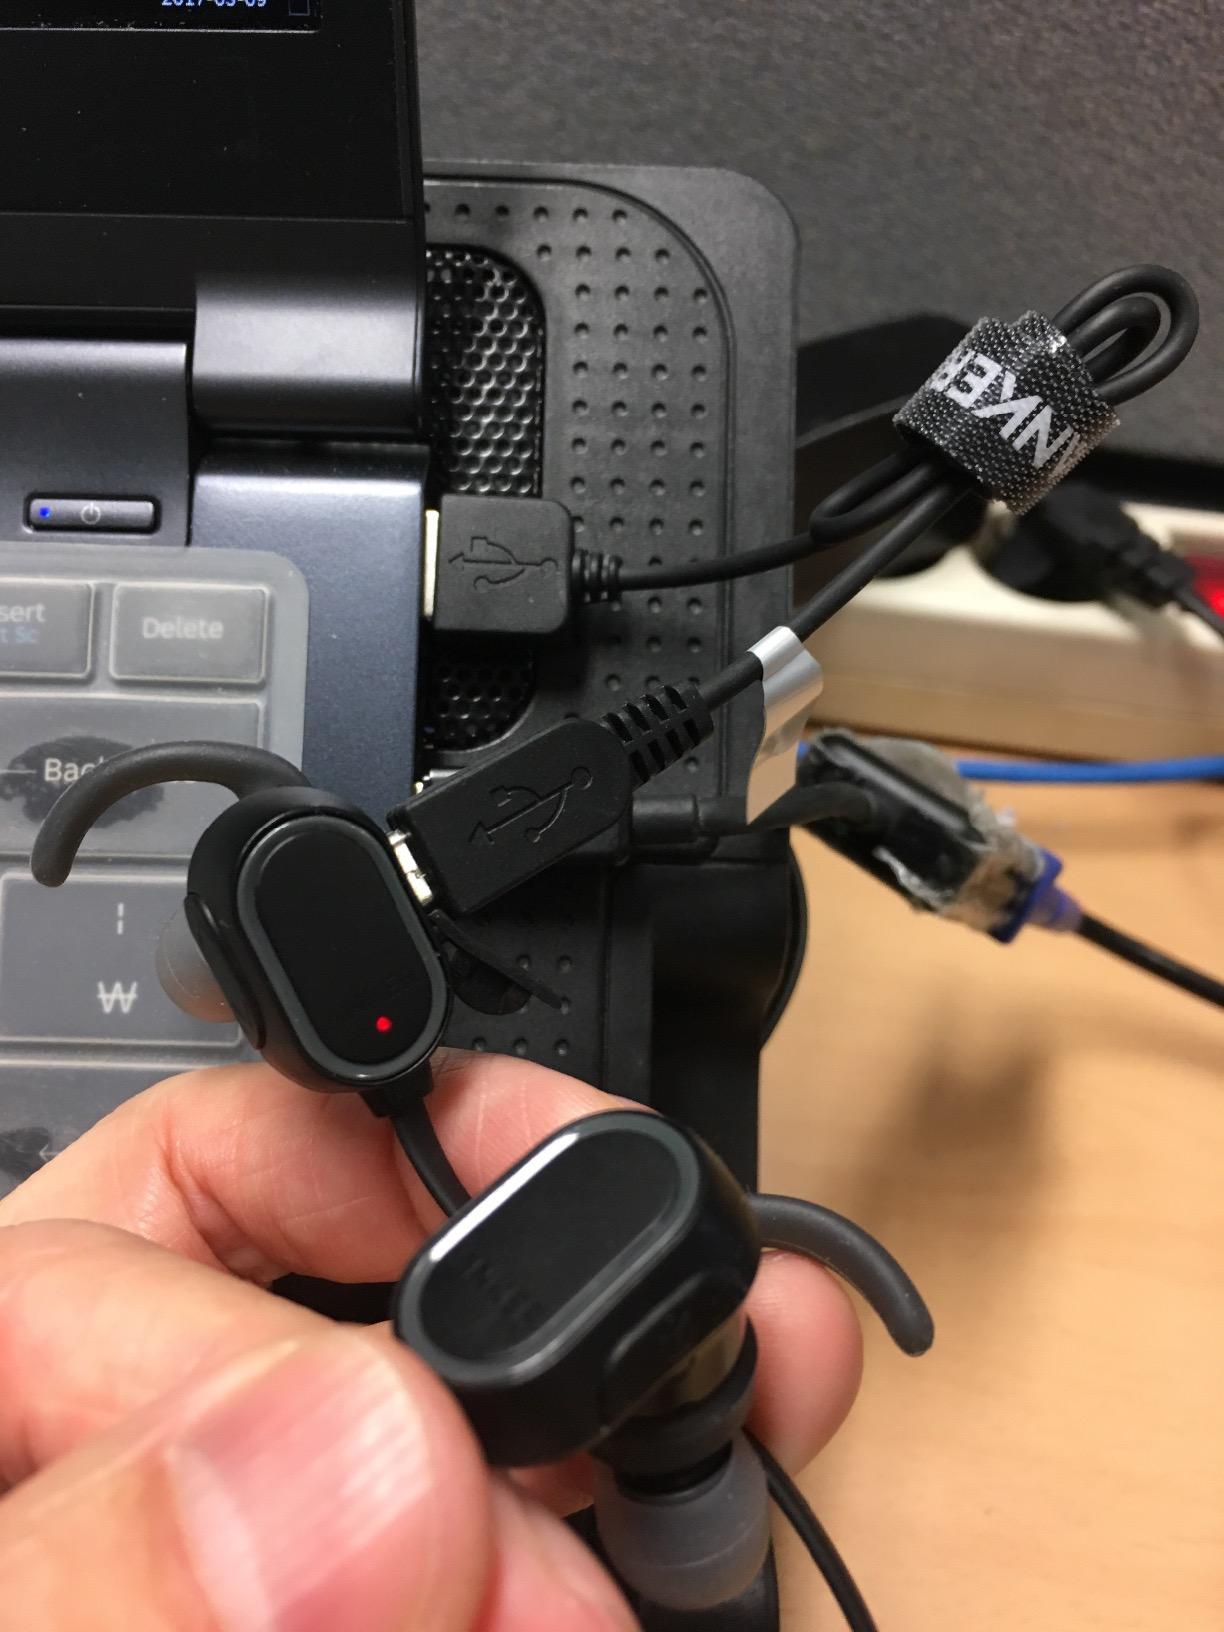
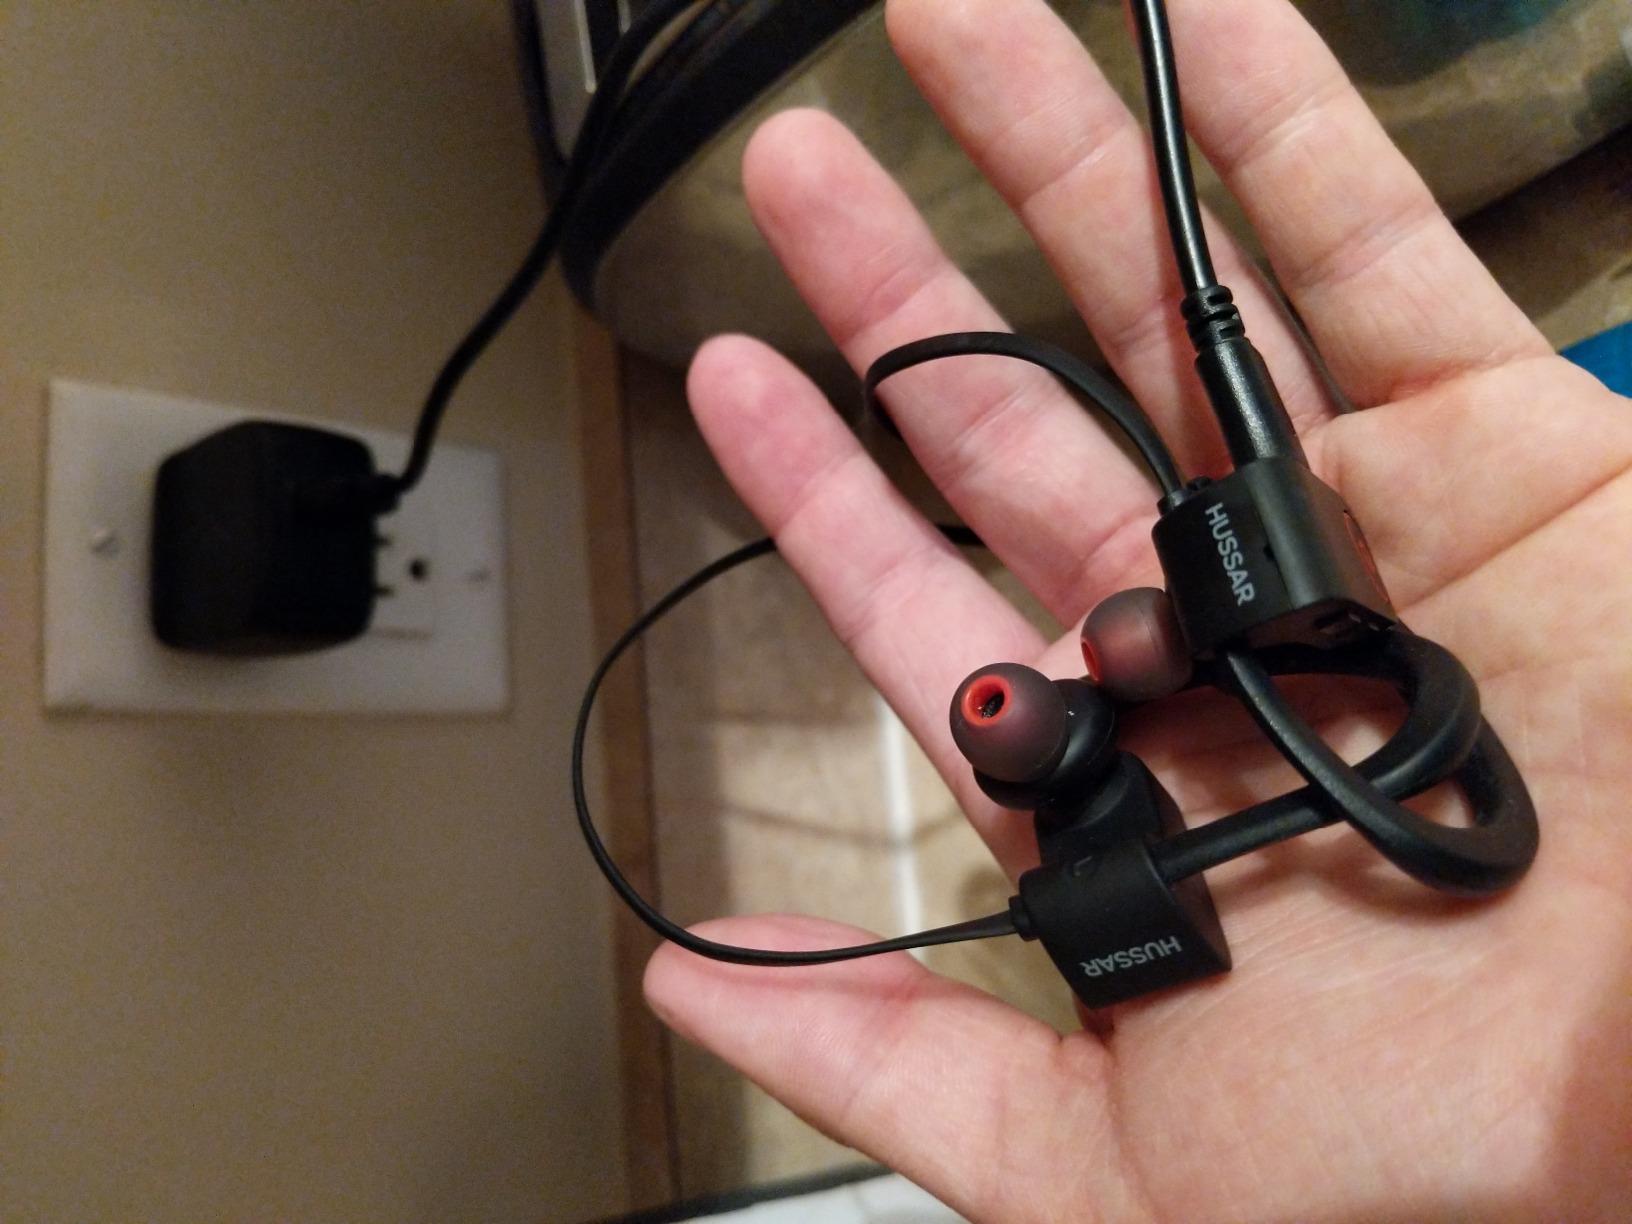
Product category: headphones
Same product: no